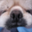
Label: dog